Separation of church and state

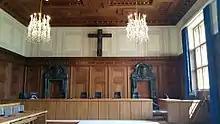
Courtroom with a Crucifix in Nuremberg, Germany, June 2016

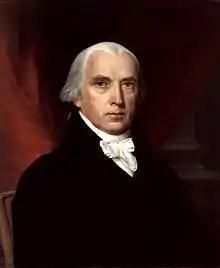
James Madison, drafter of the Bill of Rights

The French version of separation of church and state, called "laïcité", is a product of French history and philosophy. It was formalized in a 1905 law providing for the separation of church and state, that is, the separation of religion from political power.